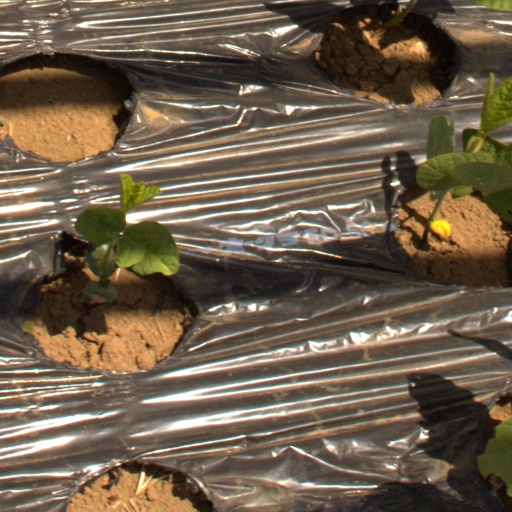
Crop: Jerusalem artichoke